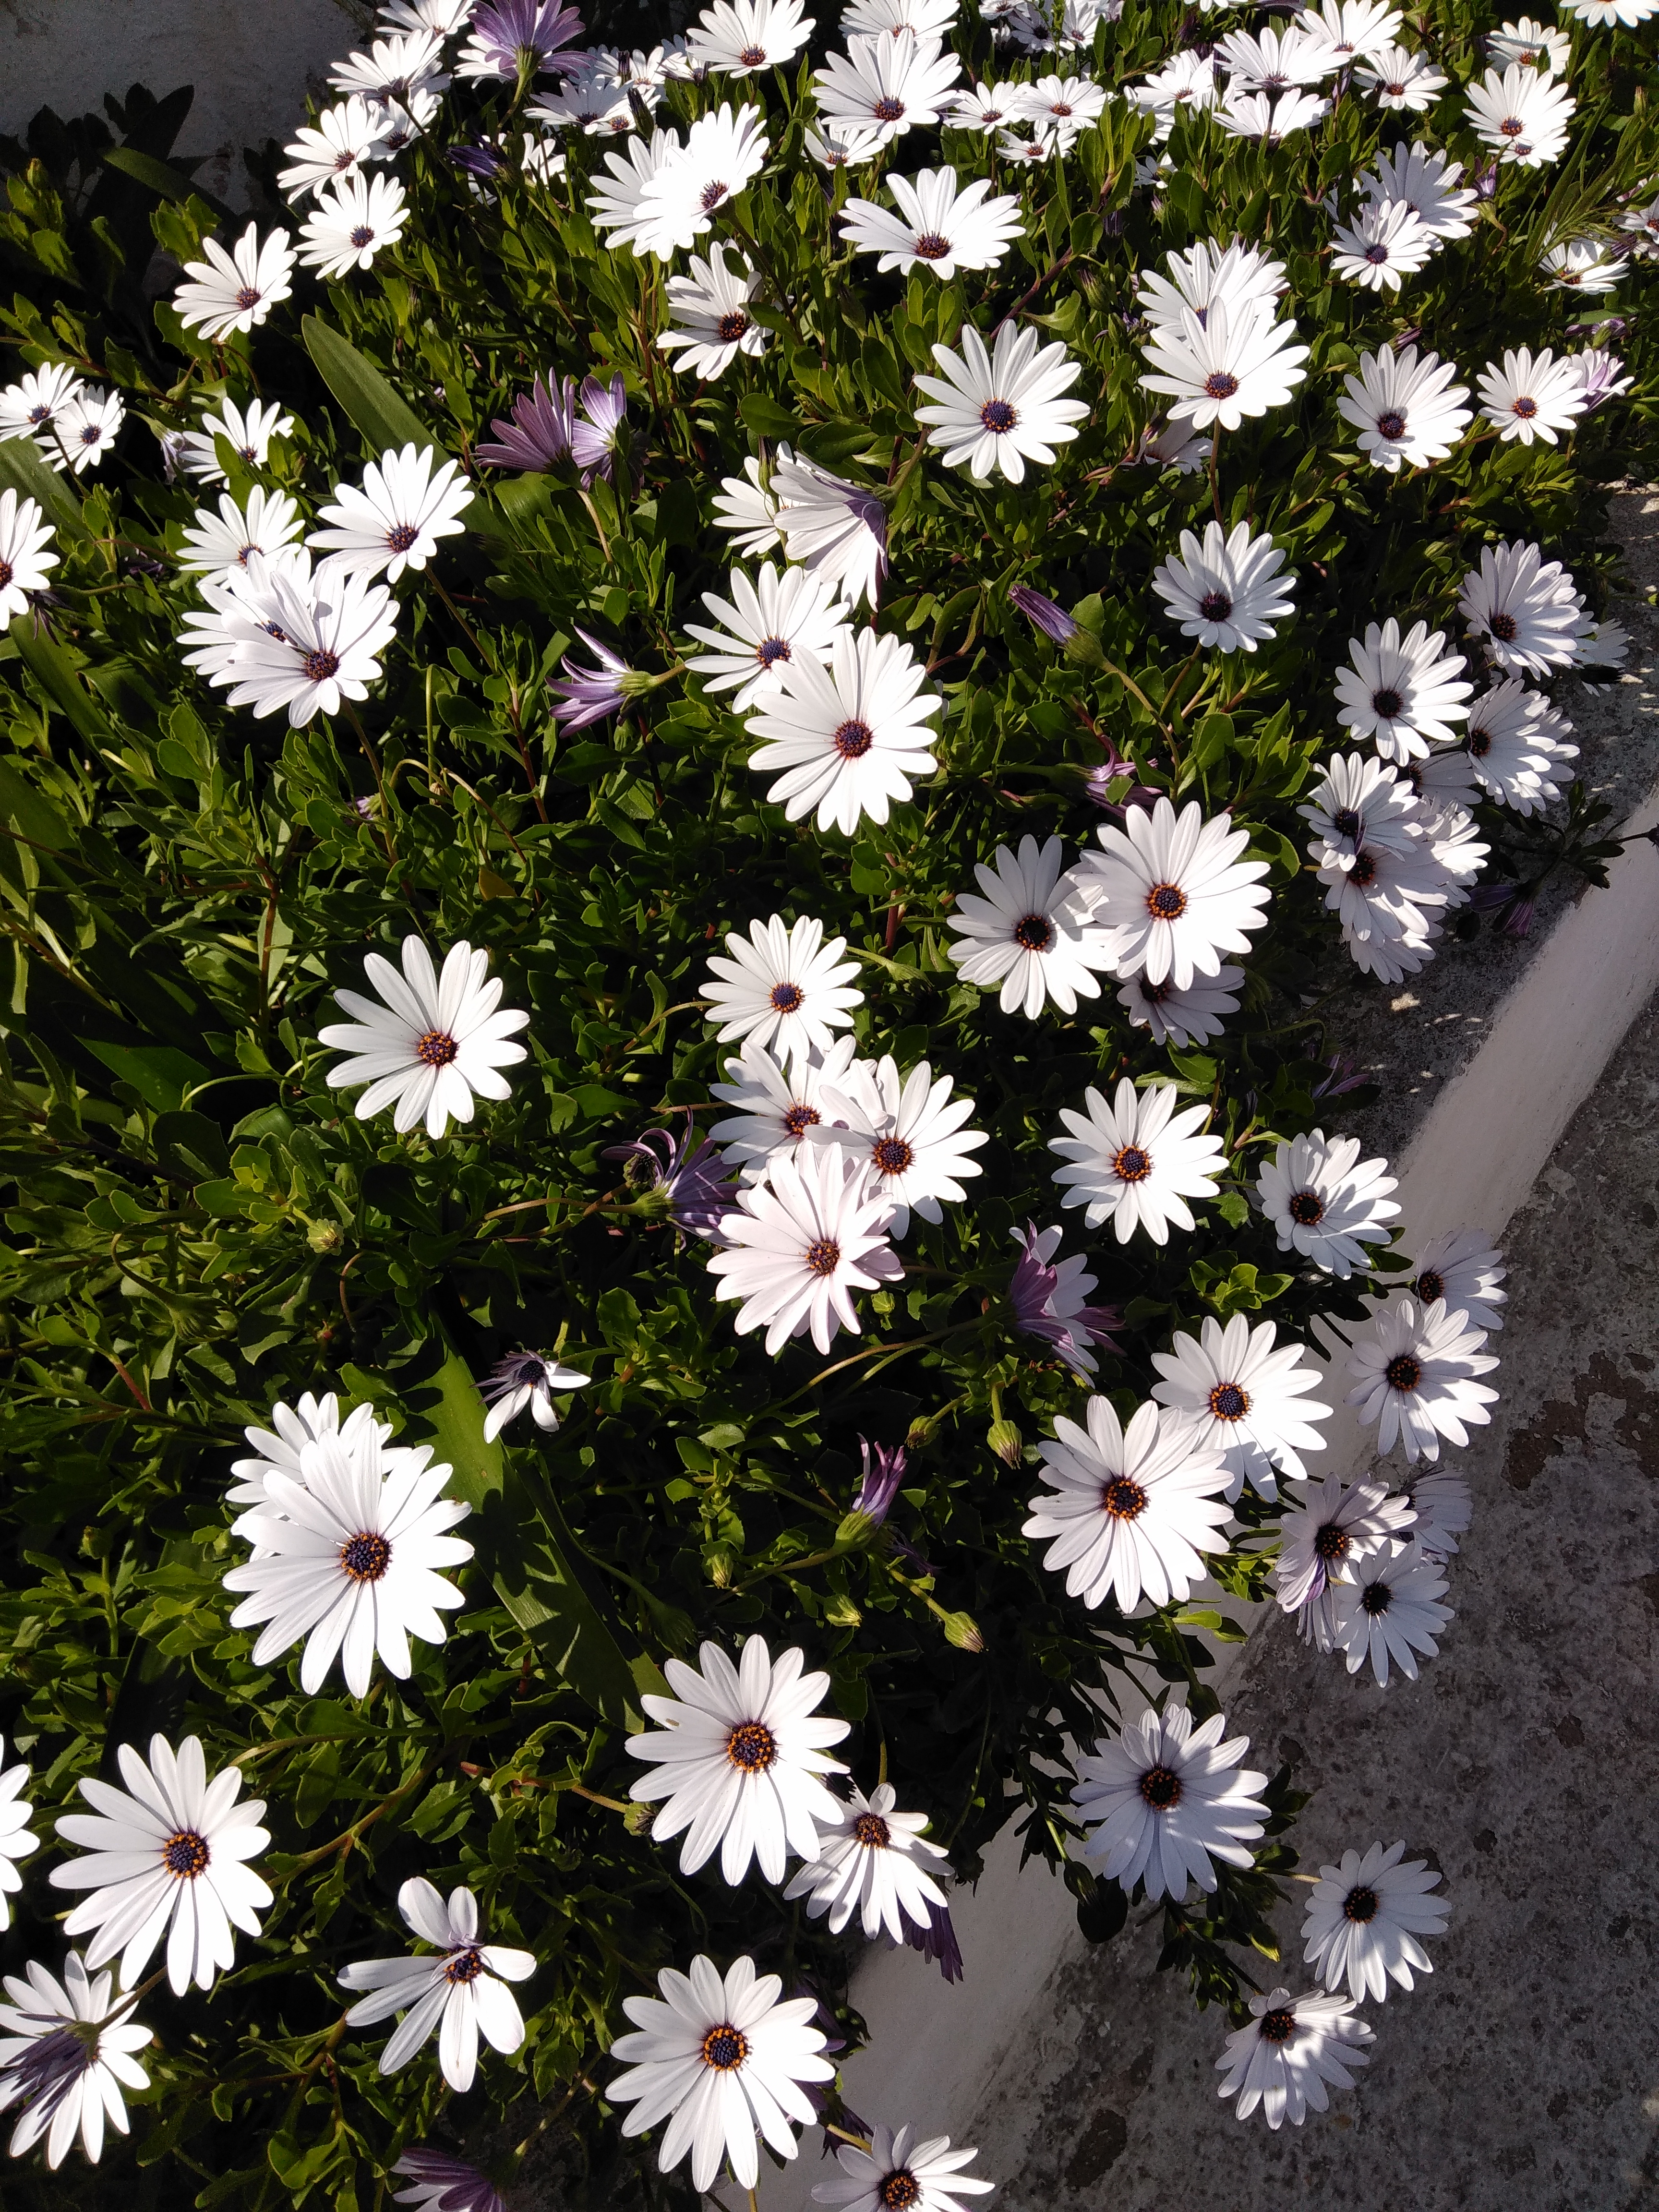
flowers, flower, flowering plant, aromatic aster, heath aster, plant, african daisy, marguerite daisy, daisy, petal, aster, new york aster, smooth aster, botany, spring, daisy family, wildflower, oxeye daisy, annual plant, ice plant family, groundcover, pericallis, small white aster, shrub, perennial plant, blue wood aster